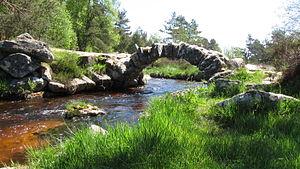
La Creuse dispose la plupart du temps d'un climat océanique, atténué à l'est et au sud par des contreforts montagneux qui y arrêtent une partie des pluies atlantiques. Cette topographie, à cheval entre le bassin de la Loire et le plateau granitique du Massif central profite aux nombreux lacs, cours d'eau et retenues, ainsi qu'à une végétation très verte même durant les épisodes caniculaires les plus sévères.